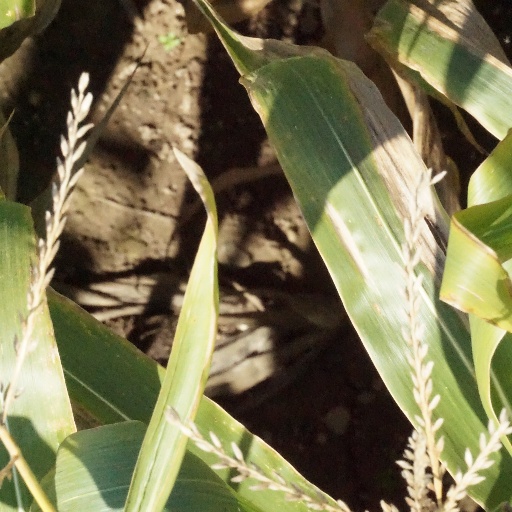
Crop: maize; corn